Gone in the Night (2022 film)

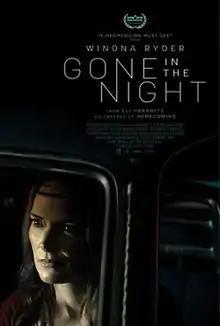
Theatrical release poster

Gone in the Night is a 2022 American thriller film, directed by Eli Horowitz, in his directorial debut from a screenplay by Horowitz and Matthew Derby. It stars Winona Ryder, Dermot Mulroney, John Gallagher Jr., Owen Teague and Brianne Tju.